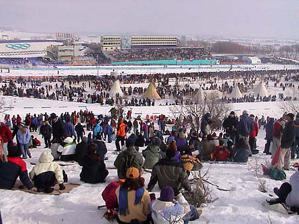
Building: Soldier Hollow
Country: United States of America
Year built: 2000
Cross-country skiing park in Wasatch Mountain State Park, Utah This article is about the sports venue. For other uses, see Soldier Hollow (disambiguation) . Soldier Hollow The venue during the 2002 Winter Olympics, February 2002 Location Wasatch Mountain State Park Wasatch County, Utah United States Nearest major city Midway, Utah Coordinates 40°28′45″N 111°29′50″W / 40.47917°N 111.49722°W / 40.47917; -111.49722 Vertical 419 ft (128 m) Top elevation 5,882 ft (1,793 m) Base elevation 5,463 ft (1,665 m) Skiable area 134 acres (54 ha) Trails 14 Longest run Olympic 3.1 mi (5.0 km) Total length 19 mi (31 km) Lift system 1 (surface tow tubing hill ) Terrain parks No Snowmaking Yes (along 3.1 mi (5.0 km) of trails) Night skiing No Website www .soldierhollow .com Soldier Hollow is a cross-country ski venue located at the mouth of a hollow of the same name about 53 miles (85 km) southeast of Salt Lake City in Wasatch Mountain State Park in northwestern Wasatch County , Utah , United States. The venue was created for the 2002 Winter Olympics and hosted the biathlon , cross-country skiing , and the cross country skiing portion of the Nordic combined events, a role it is expected to reprise for the 2034 Winter Olympics . Since hosting the Olympics, it has been developed as a cross-country skiing, tubing, and snowshoeing venue, while featuring mountain biking and golfing in the summer. On May 1, 2016, the venue operation contract transferred from the Soldier Hollow Legacy Foundation to the Utah Olympic Legacy Foundation, which owns and operates several Olympic and Paralympic legacy venues elsewhere in the state. History Pre-Olympics Soldier Hollow is located in the southeasternmost part of Wasatch Mountain State Park, a 21,592 acres (8,738 ha) nature preserve created in 1961, which became a state park in 1968. The venue received its name from the hollow at the mouth of which it is located. [ Note 1 ] Prior to becoming a state park, certain locations within the park were used for farming and cattle grazing, while much of the remainder was used recreationally by locals. In the last quarter of the 20th century, the state park service had been approached by private developers hoping to build luxury hotels, golf courses , and other attractions within the park, but none of these plans (except the golf course) ever came to fruition. The 36-hole Soldier Hollow Golf Course, built just north of the sports venue (on the north side of West Soldier Hollow Lane), was completed in July 2004 and supplemented the exiting 36-hole Wasatch Mountain Golf Course (located farther north in the state park). Venue development The Soldier Hollow venue was one of only three which were built and designed by the Salt Lake Organizing Committee (SLOC) specifically for the 2002 Winter Olympics; with the others being the Utah Olympic Park and Utah Olympic Oval . The Soldier Hollow location was chosen by SLOC as an Olympic venue in October 1997, over several other possible locations including Sherwood Hills near Logan , Utah. Preliminary work began soon after the venue site was chosen, but major construction didn't start until 1999. Work at the venue had been completed enough (80% complete) to host its first major event, U.S. Cross Country Skiing Championships, on January 8, 2000. Construction on the venue's day lodge began with a groundbreaking ceremony on July 5, 2000. The lodge was completed in December 2000 and dedicated on January 5, 2001. The venue cost SLOC $22 million USD (equivalent to $37.2 million in 2023) to construct. 2002 Winter Olympics & Paralympics Part of the venue's Western Experience during the 2002 Olympics, February 2002 During the 2002 games Soldier Hollow hosted the biathlon , cross-country skiing , and Nordic combined events. The venue itself hosted 64,160 biathlon spectators, 99,320 cross-country spectators, and 1,794 Nordic combined spectators during these events. During the 2002 Winter Paralympics the venue hosted the biathlon and cross-country events. Soldier Hollow was the furthest venue from Salt Lake City with an estimated drive time of 2-2.5 hours from downtown during the games. Because of this distance from any large population centers, a special Western Experience was created at the venue's spectator plaza to give visitors activities to do between competitions. The Western Experience included music and entertainment, a mountain rendezvous , pioneer reenactments, cowboy camps, wild mustang exhibit and American Indian displays, along with concession stands. In order to help cut down on vehicle traffic in the local canyons during the games, and to give spectators a unique experience, SLOC reached an agreement with the historic Heber Valley Railroad to transport spectators to the Soldier Hollow venue. A special station was constructed along the railroad tracks near the venue which would allow for two to four trains, carrying 200 passengers each, per day. The Heber Valley Railroad's numbers 618 and 75 steam-engines , were joined by the Nevada Northern Railway Museum 's number 93 steam-engine, in pulling eight-car trains full of passengers, to the Soldier Hollow depot where they disembarked and continued to the venue entrance on a horse-drawn sleigh . 2034 Winter Olympics & Paralympics Soldier Hollow is slated to again host hosted the biathlon, cross-country skiing, and the cross country skiing portion of the Nordic combined events during the 2034 Winter Olympics . The venue today The site has been developed as a cross-country skiing, tubing, and snowshoeing venue with nearby horse-pulled sleigh riding during the winter months, while featuring mountain biking, golfing, a popular music festival and an international sheepdog competition in the summer. It is owned by the State of Utah and part of Wasatch Mountain State Park. The Division of State Parks and Recreation contracted management of the venue to a non-profit foundation. Music festival The Wasatch Mountain Music Festival was held at Soldier Hollow on July 14–16, 2017. Under the direction and management of Vibrant America and the Utah Olympic Legacy Foundation, this festival of Americana music - bluegrass, country, Texas swing, folk, gypsy jazz - has an ideal setting within a Wasatch Mountain cove. The large grassy staging area had two stages for non-stop music with a talented and diverse lineup of national recording artists and favorite local performers. There were overnight camping spaces, vendor booths and food court, family hiking or biking trails, and nearby horseback riding or covered wagon rides, along with a pioneer living history encampment with children activities.  The Heber Valley Railroad scheduled a special "music train" to bring patrons to the event. With a mission to educate as well as entertain, the Wasatch Mountain Music Festival offered workshops from professionals, singer/songwriter showcases, music activities for children and opportunities for all musicians to jam and build relationships. In 2018, the music festival was held at the Zermatt Resort in nearby Midway . Sheepdog competition The site is also home to the Soldier Hollow Classic Sheepdog Championship and Festival, held on Labor Day weekend each year. Called the "world's foremost sheepdog trial" with some 28,000 people in attendance. Notes